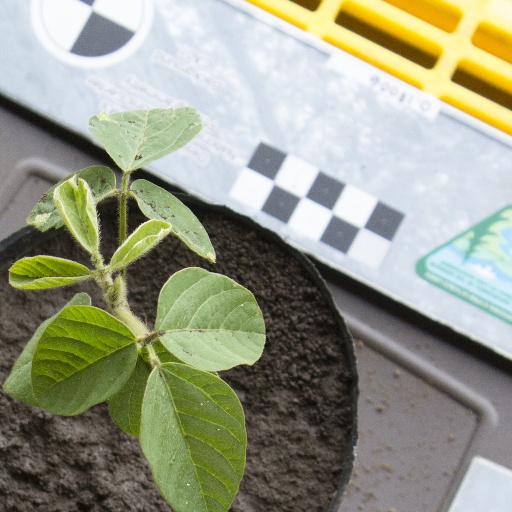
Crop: soybean